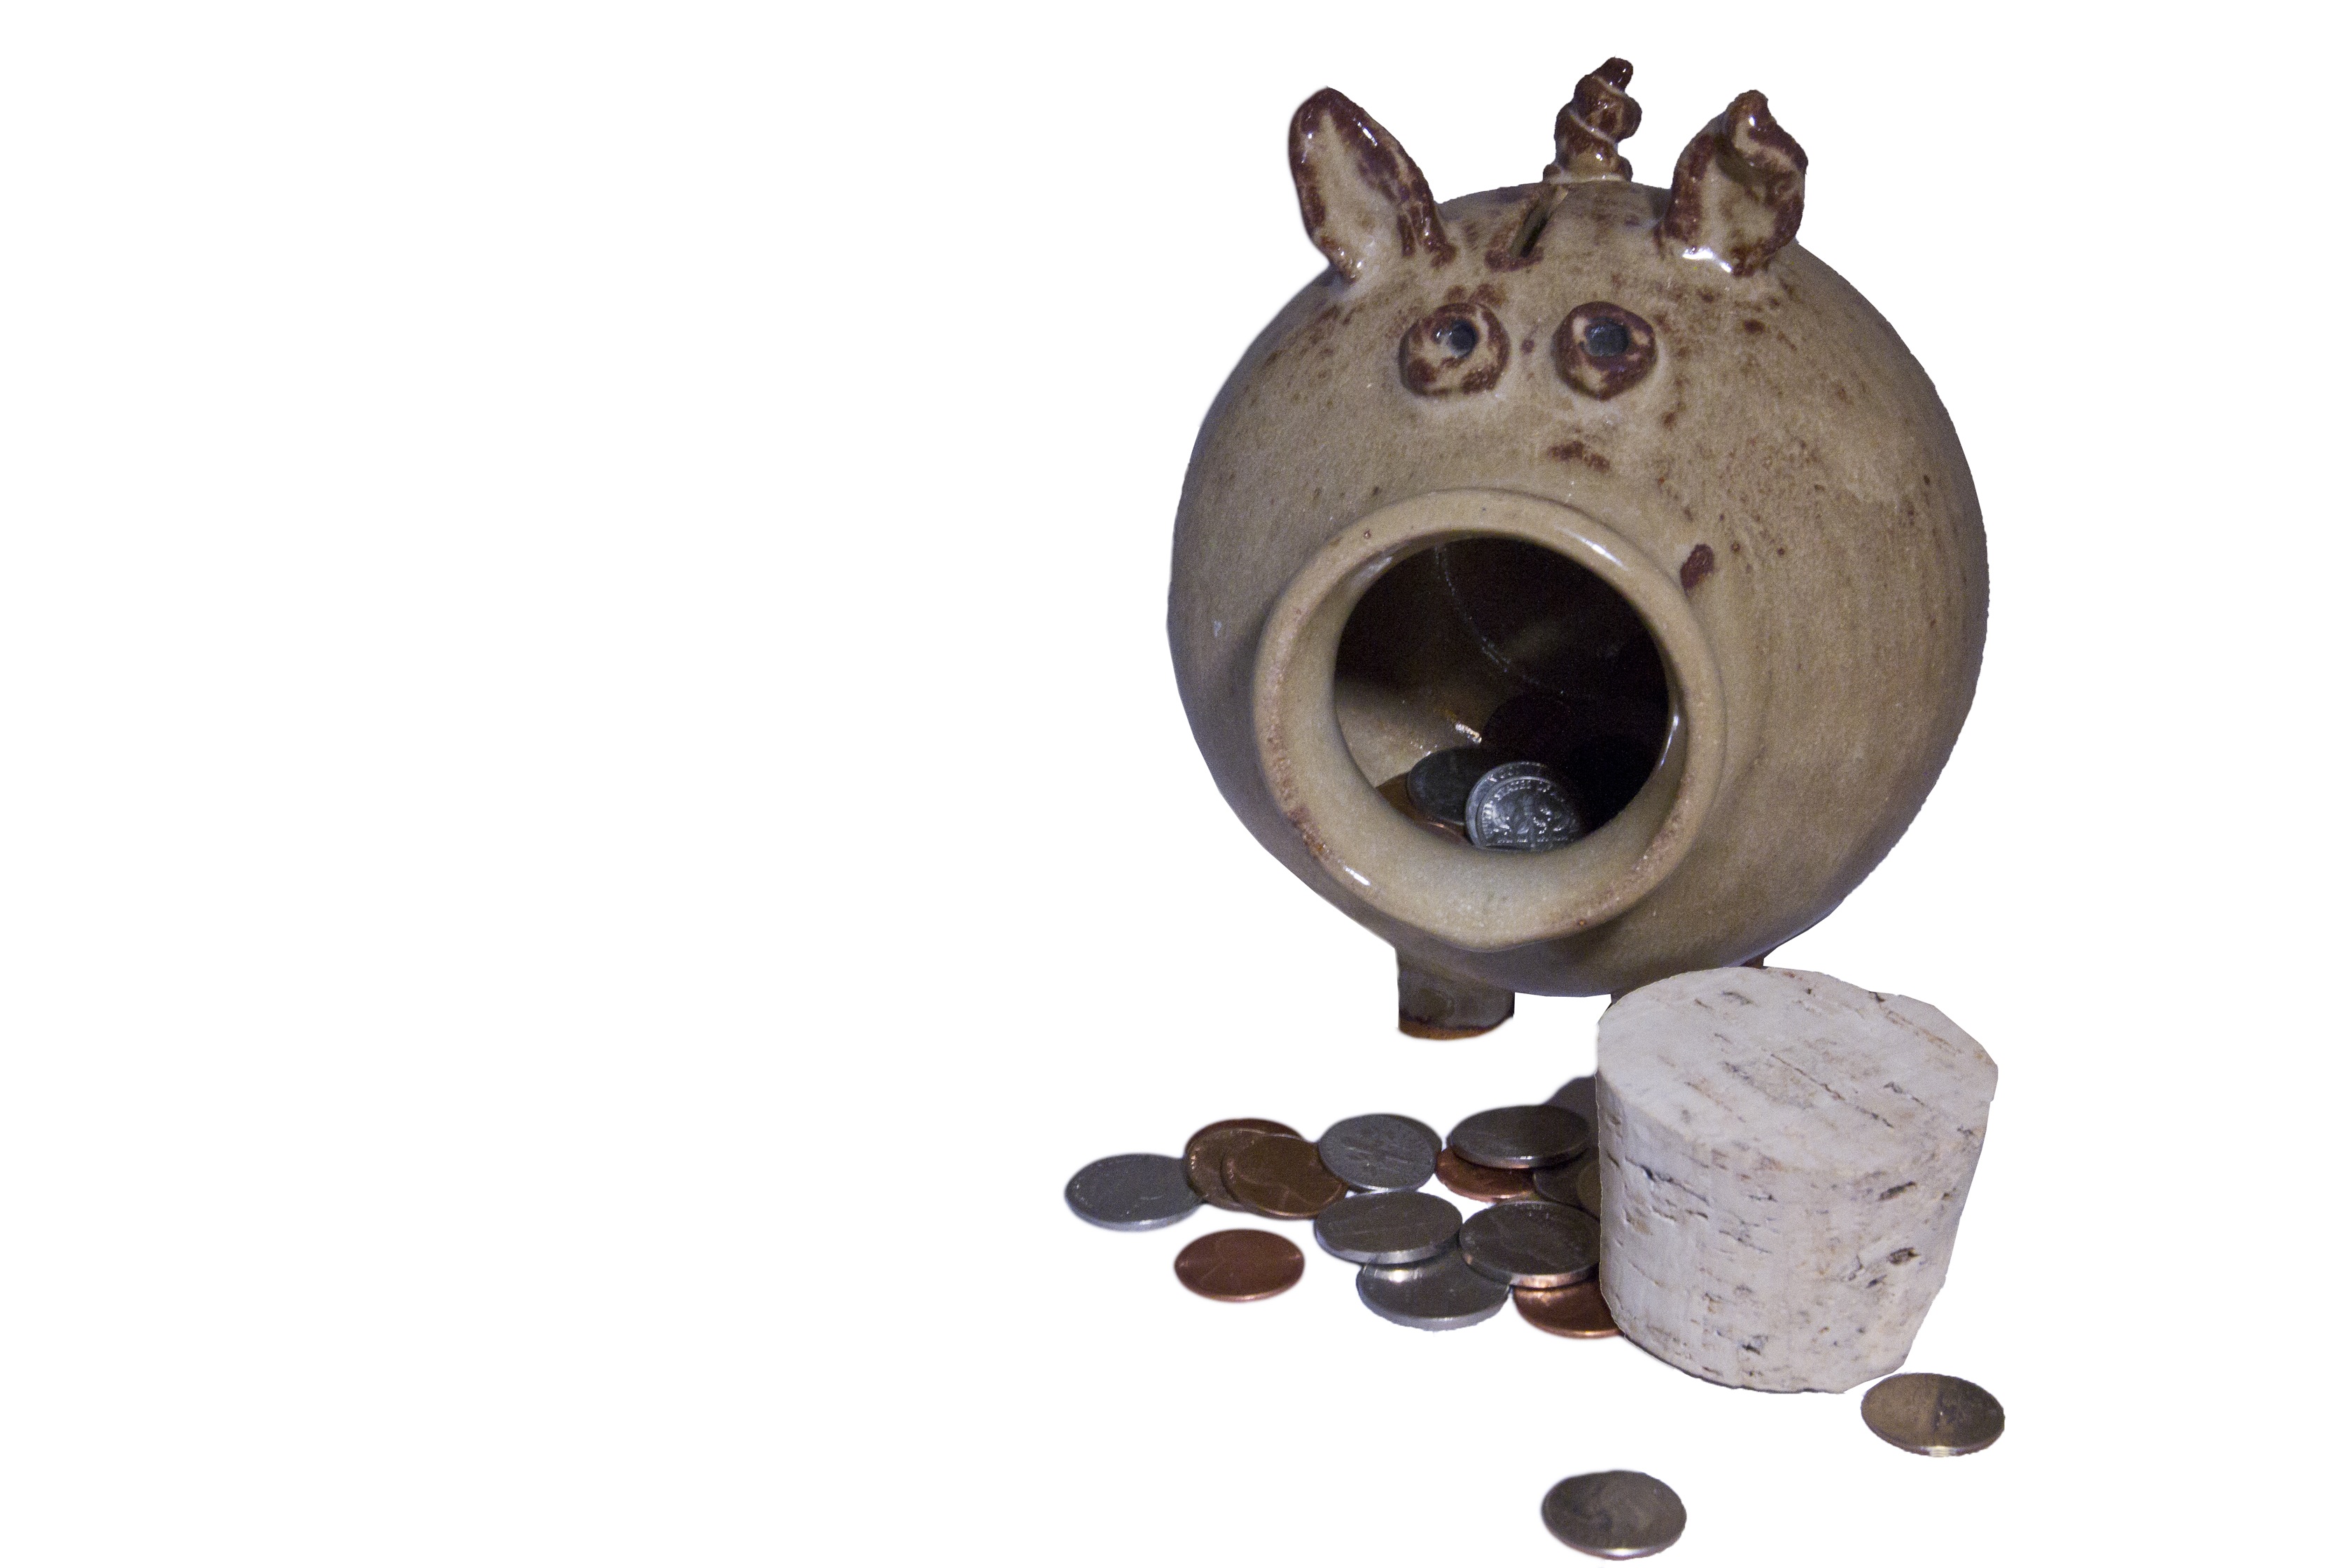
money, cash, bank, snout, currency, coin, piggy bank, banking, economy, save, financial, savings, coins, finance, investment, invest, product design